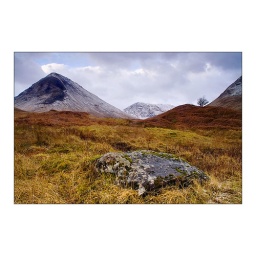
Liked the little tree at the base of the mountain in this.